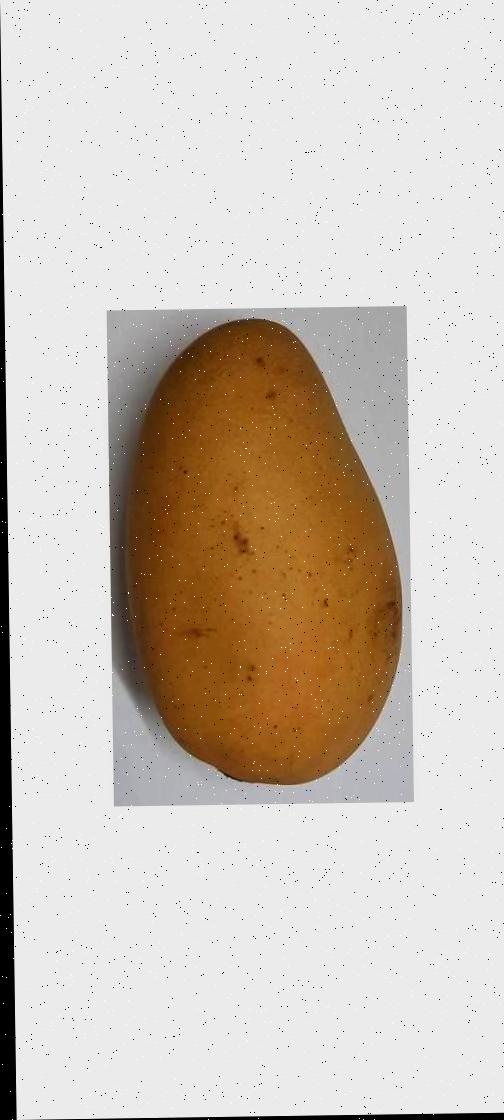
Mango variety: Katimon